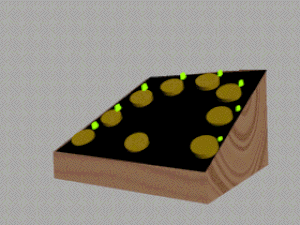
La Boîte de Jensen est un équipement psychométrique servant à mesurer les temps de réaction et de choix d'un sujet. Elle a été créée par le psychologue Arthur Jensen à l'Université de Berkeley en Californie.